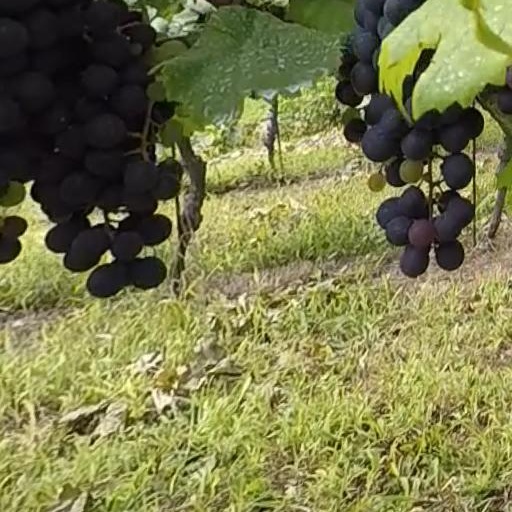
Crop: grape